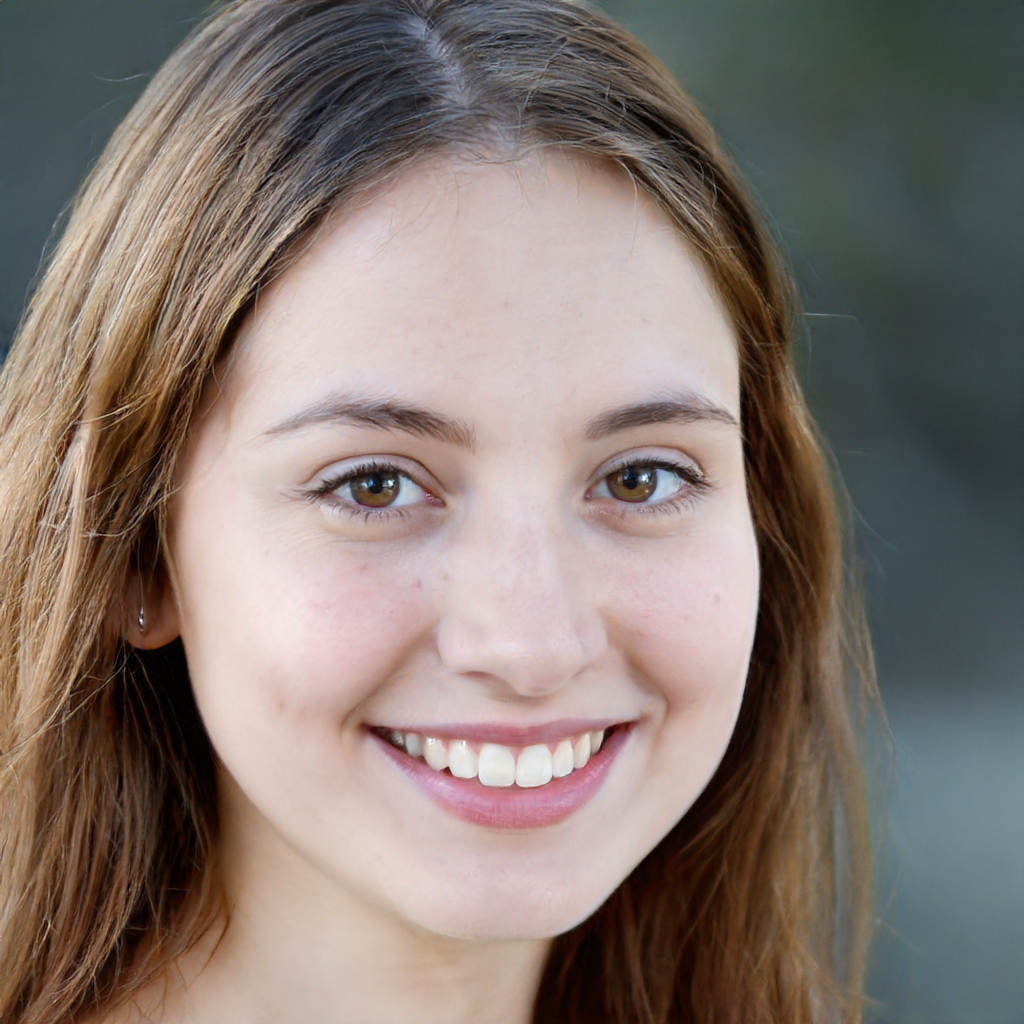
Gender: Female